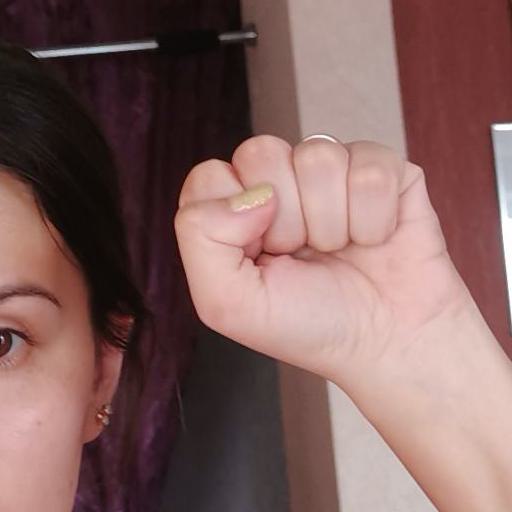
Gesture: fist